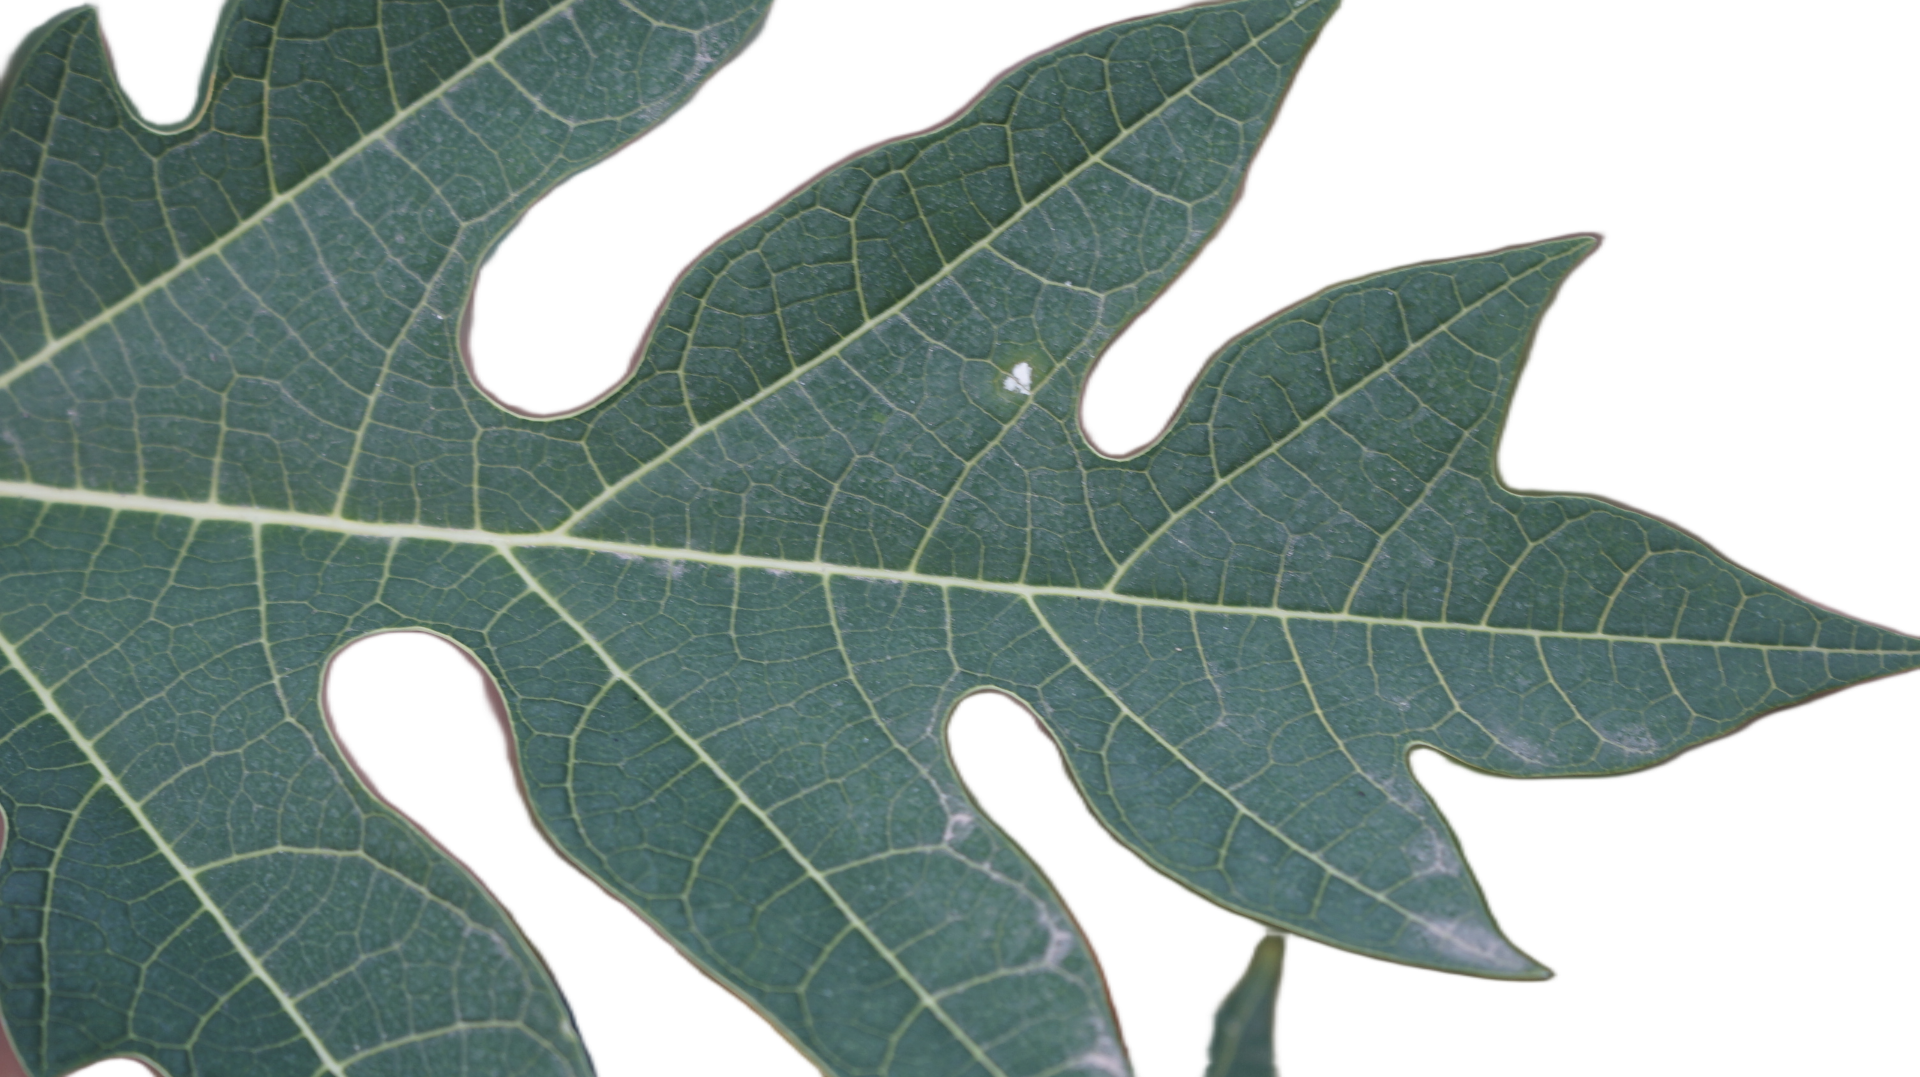
Crop: Papaya
Label: Carica_Insect_Hole